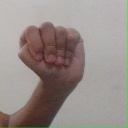
अक्षर: ठ